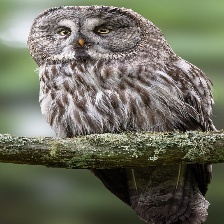
Species: GREAT GRAY OWL
Scientific name: STRIX NEBULOSA
ImageNet parent category: great_grey_owl